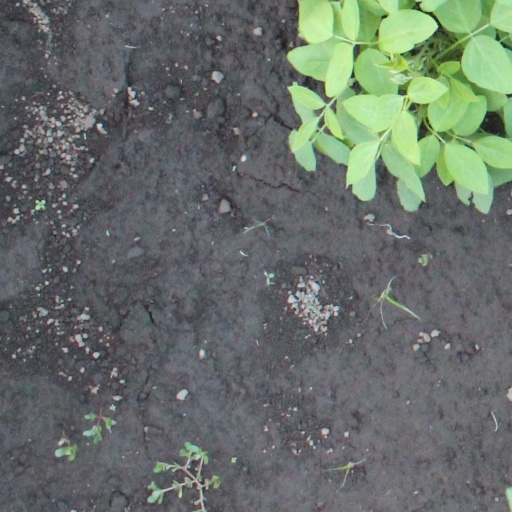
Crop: soybean